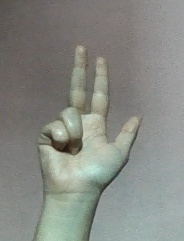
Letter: al